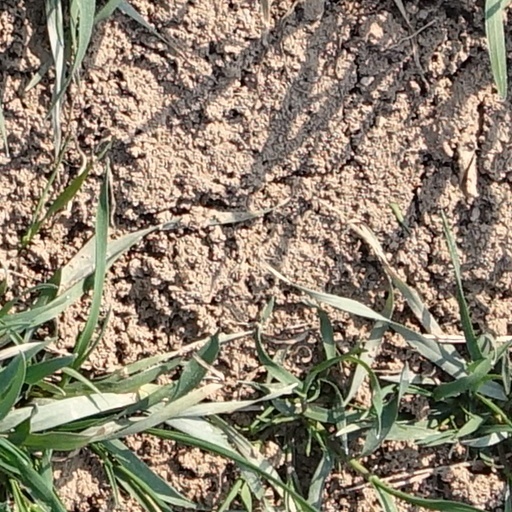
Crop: wheat